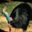
Label: bird